Eastern Mennonite Royals

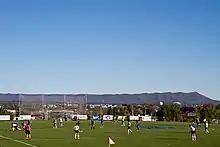
Field hockey match at EMU

In the spring of 2010, women's softball entered in the ODAC tournament as the 8th seed team. They advanced to the championship game and defeated Virginia Wesleyan 5–1 to become the 2010 ODAC champions, advancing to the D-III national softball tournament for the first time in school history.